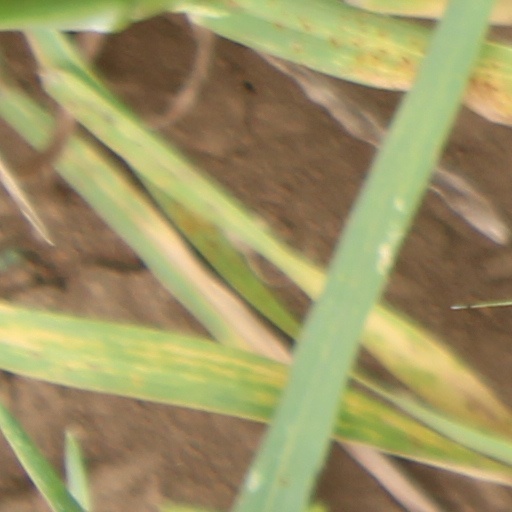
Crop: wheat